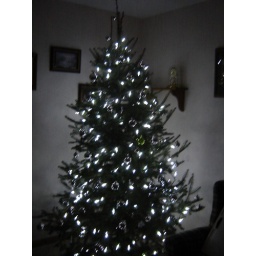
Dad's white tree 2010 in the dark--you can see the sparkle better.